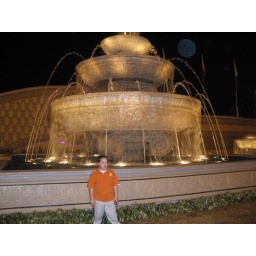
Ryan with the water monument in Bahrain